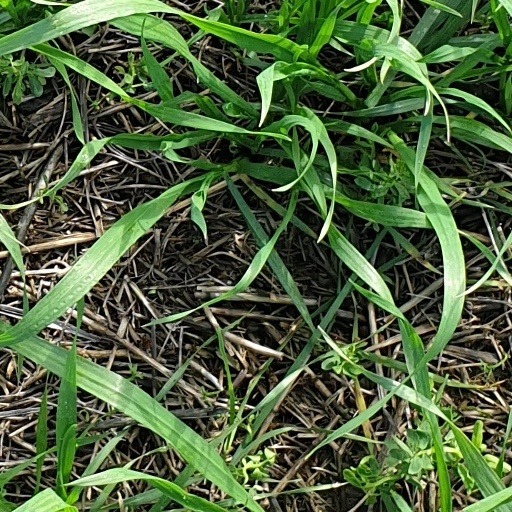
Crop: wheat